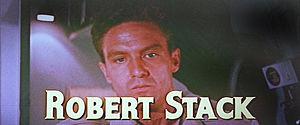
Écrit dans le ciel est un drame d'aventure américain en CinemaScope réalisé par William A. Wellman, d'après le scénario tiré du roman éponyme de Ernest K. Gann sorti en 1954.